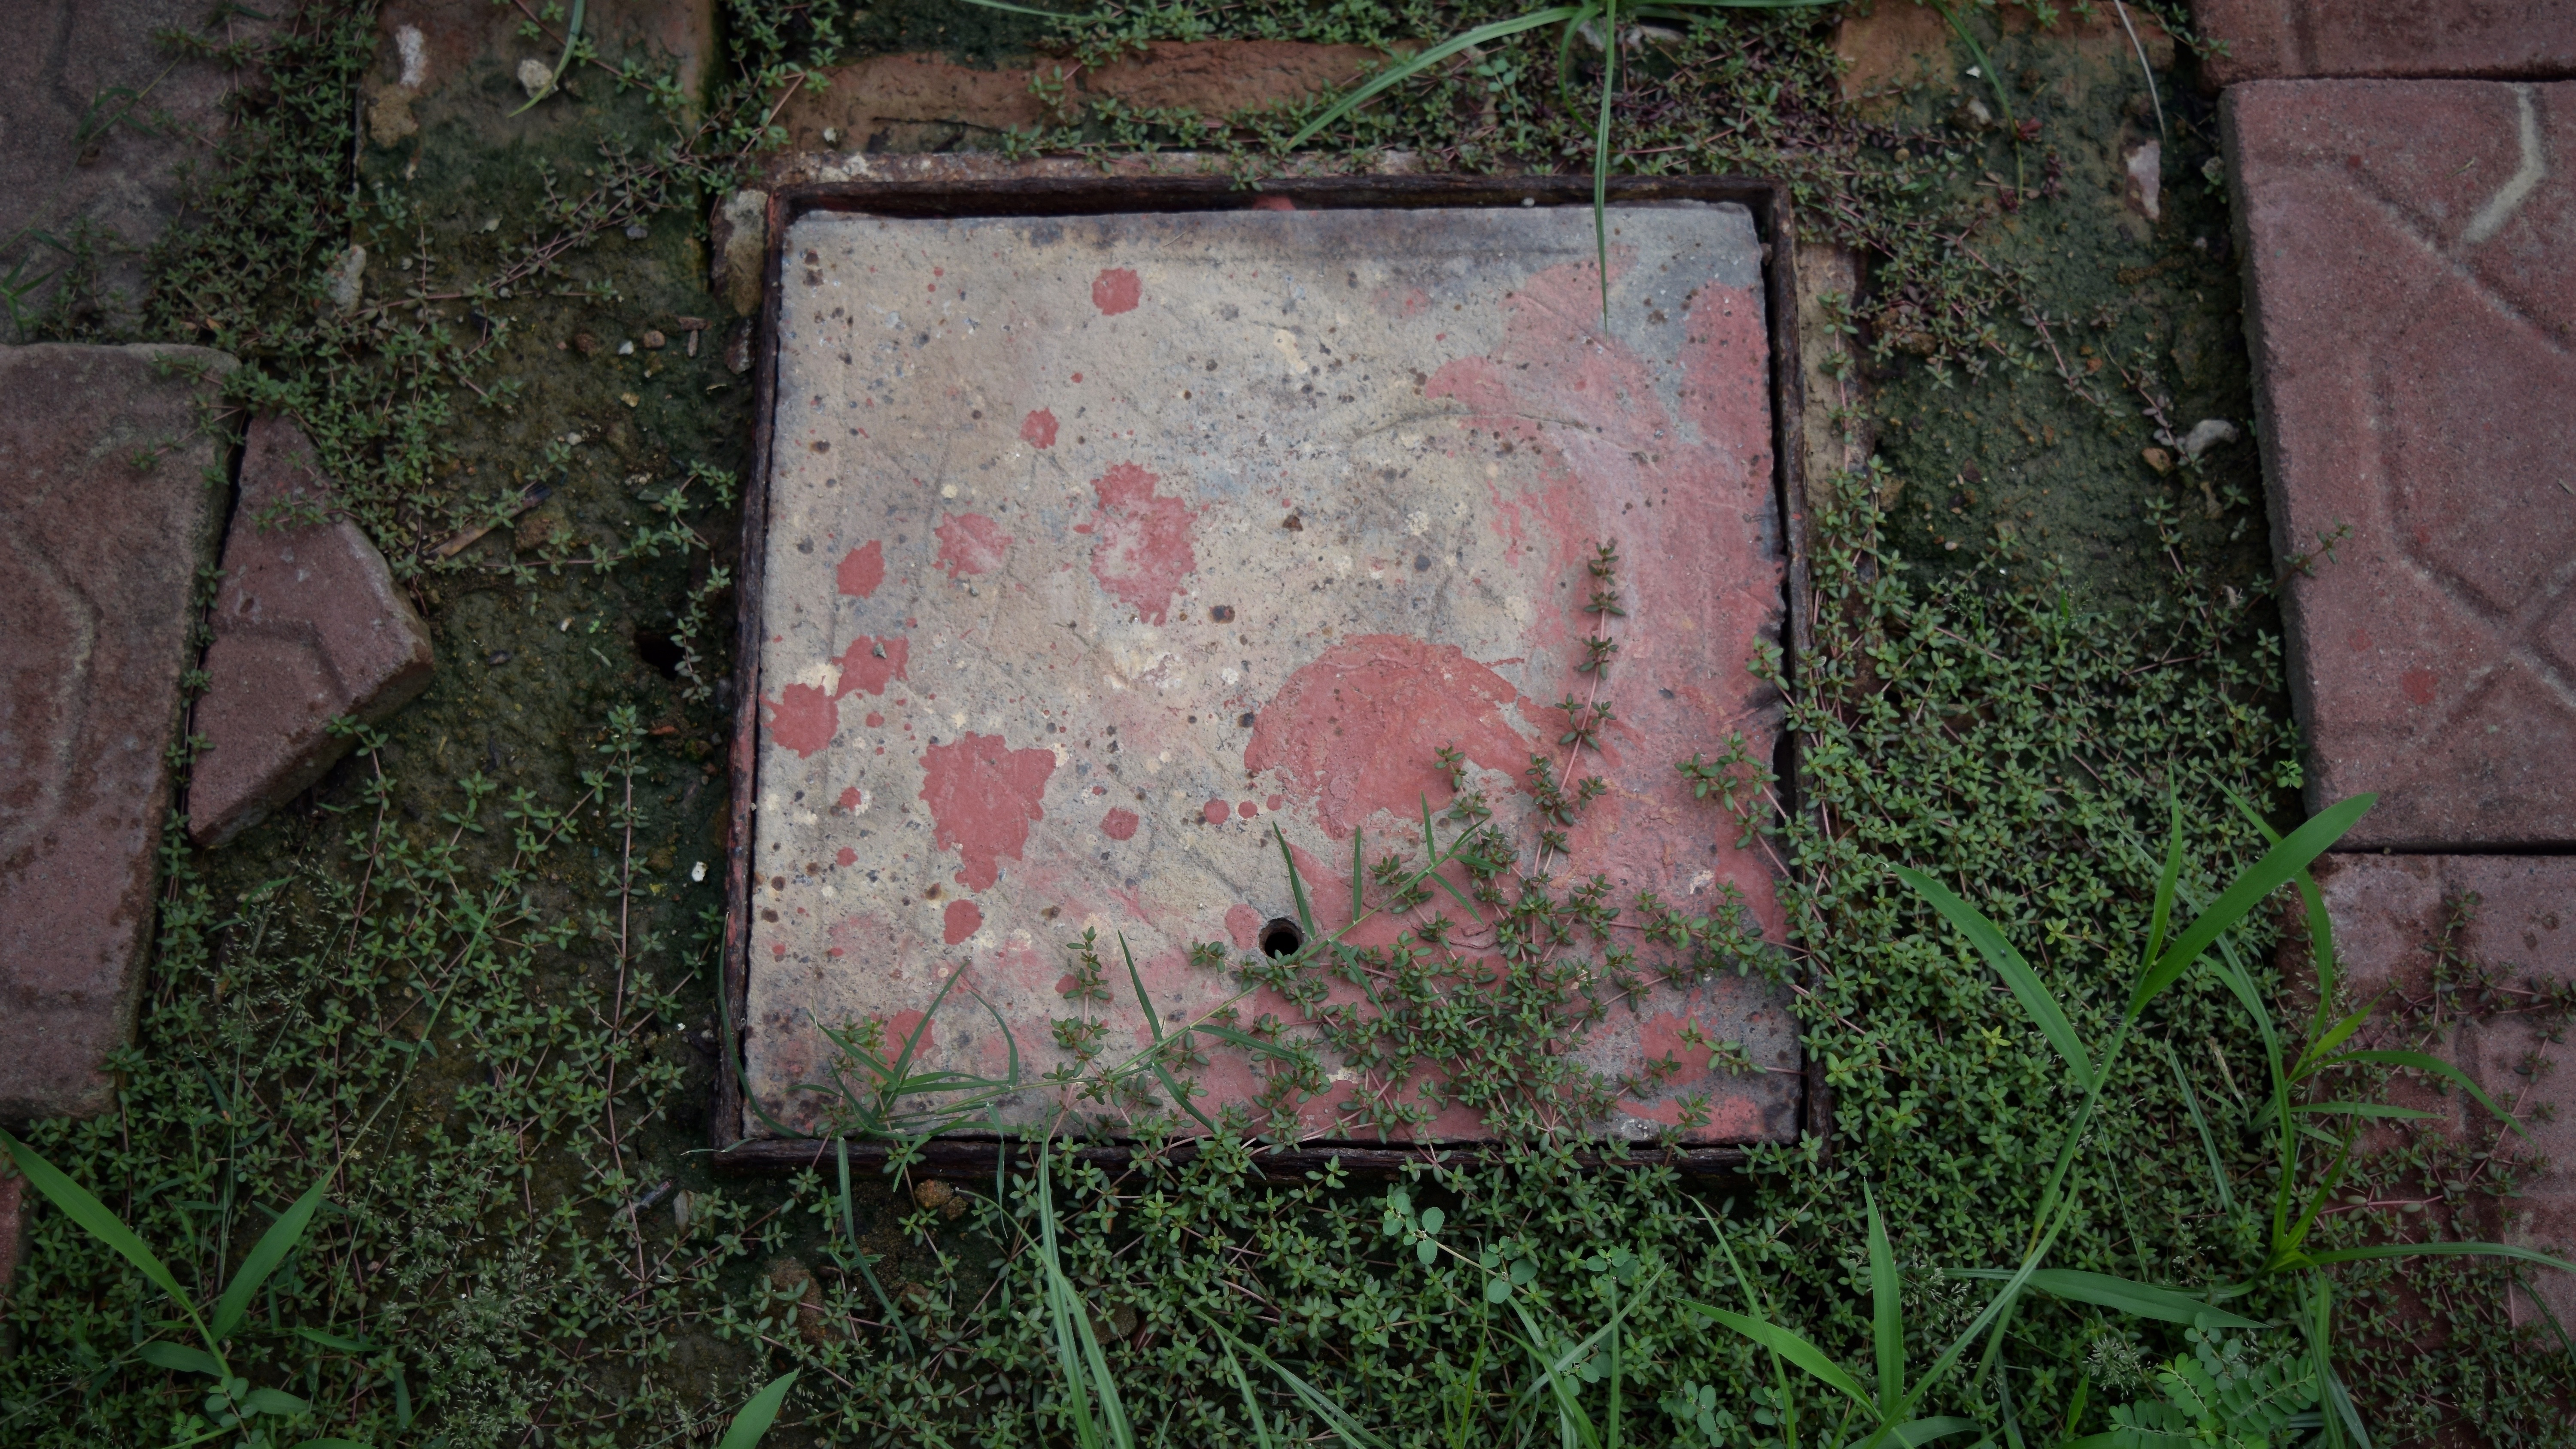
grass, lawn, soil, cemetery, grave, memorial, art, headstone